Dustin Kelm

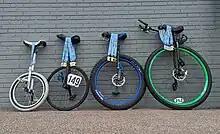
Dustin Kelm's NAUCC 2023 National Championship unicycles thanks to <a href="https%3A//unicycle.com">unicycle.com

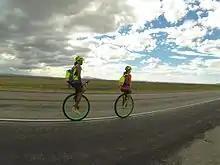
Dustin and Katie Kelm travel through Wyoming on their cross country Refuge Ride to raise support and awareness for Syrian refugees in 2013.

Dustin and his wife Katie accomplished the Refuge Ride from June 21 to October 9, 2013, riding big wheel unicycles coast to coast across the United States from Tybee Island, Georgia to Yachats, Oregon to raise funds for Syrian refugees. In 97 days they rode 3,511 miles (5,650 kilometers) through 14 states, raising over $37,500.